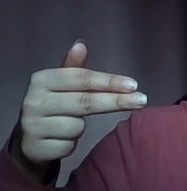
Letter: ghain